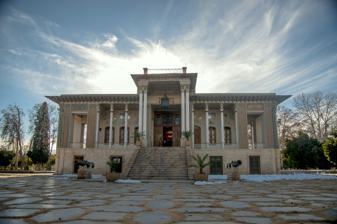
Building: Afif-Abad Garden
Country: Iran
Year built: 1863
Museum complex in Shiraz, Iran Afif-Abad Garden باغ عفیف آباد Royal Palace of the Golshan Garden Established 1863 Location Shiraz , Iran Type Persian Garden Owner Iranian Army Afif-Abad Garden ( Persian : باغ عفیف آباد - Bāq-i Afif-Ābād ), originally the Gulshan Garden ( Persian : باغ گلشن - Bāq-i Gulshan ), is a museum complex in Shiraz , Iran . History During the Safavid era , it was used as a residence by the Safavid shahs . Reflection of Afif-Abad mansion in the central howz In 1962, it was restored by the army. It now functions as a weapons museum. Gallery Exterior view of the mansion View from the entrance A relief of a Qajar soldier on one of the walls of the mansion View of the garden and mansion Interior of the mansion See also Persian garden Persian architecture References Wikimedia Commons has media related to Afifabad Garden .